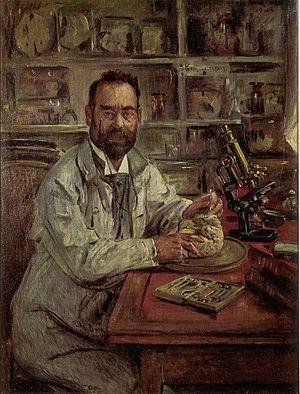
Portrait de Ludwig Edinger, par Lovis Cortinth
Ludwig Edinger, né le 13 avril 1855 à Worms, mort le 26 janvier 1918 à Francfort, est un médecin anatomiste et neurologue de la fin du XIXᵉ et du début du XXᵉ siècle. Lié à l'université de Francfort, il fut en 1914 le premier professeur allemand de neurologie et le fondateur de la neuroanatomie comparée.